Tenebrae (film)

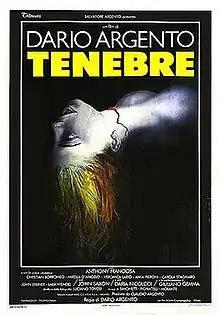
Italian theatrical release poster by Renato Casaro

Tenebrae (also known as Tenebre) is a 1982 Italian "giallo" film written and directed by Dario Argento. The film stars Anthony Franciosa as American author Peter Neal, who – while in Rome promoting his latest murder-mystery novel – becomes embroiled in the search for a serial killer who may have been inspired to kill by his novel. John Saxon and Daria Nicolodi co-star as Neal's agent and assistant respectively, while Giuliano Gemma and Carola Stagnaro appear as detectives investigating the murders. John Steiner, Veronica Lario, and Mirella D'Angelo also feature in minor roles. The film has been described as exploring themes of dualism and sexual aberration, and has strong metafictional elements; some commentators consider "Tenebrae" to be a direct reaction by Argento to criticism of his previous work, most especially his depictions of murders of women.